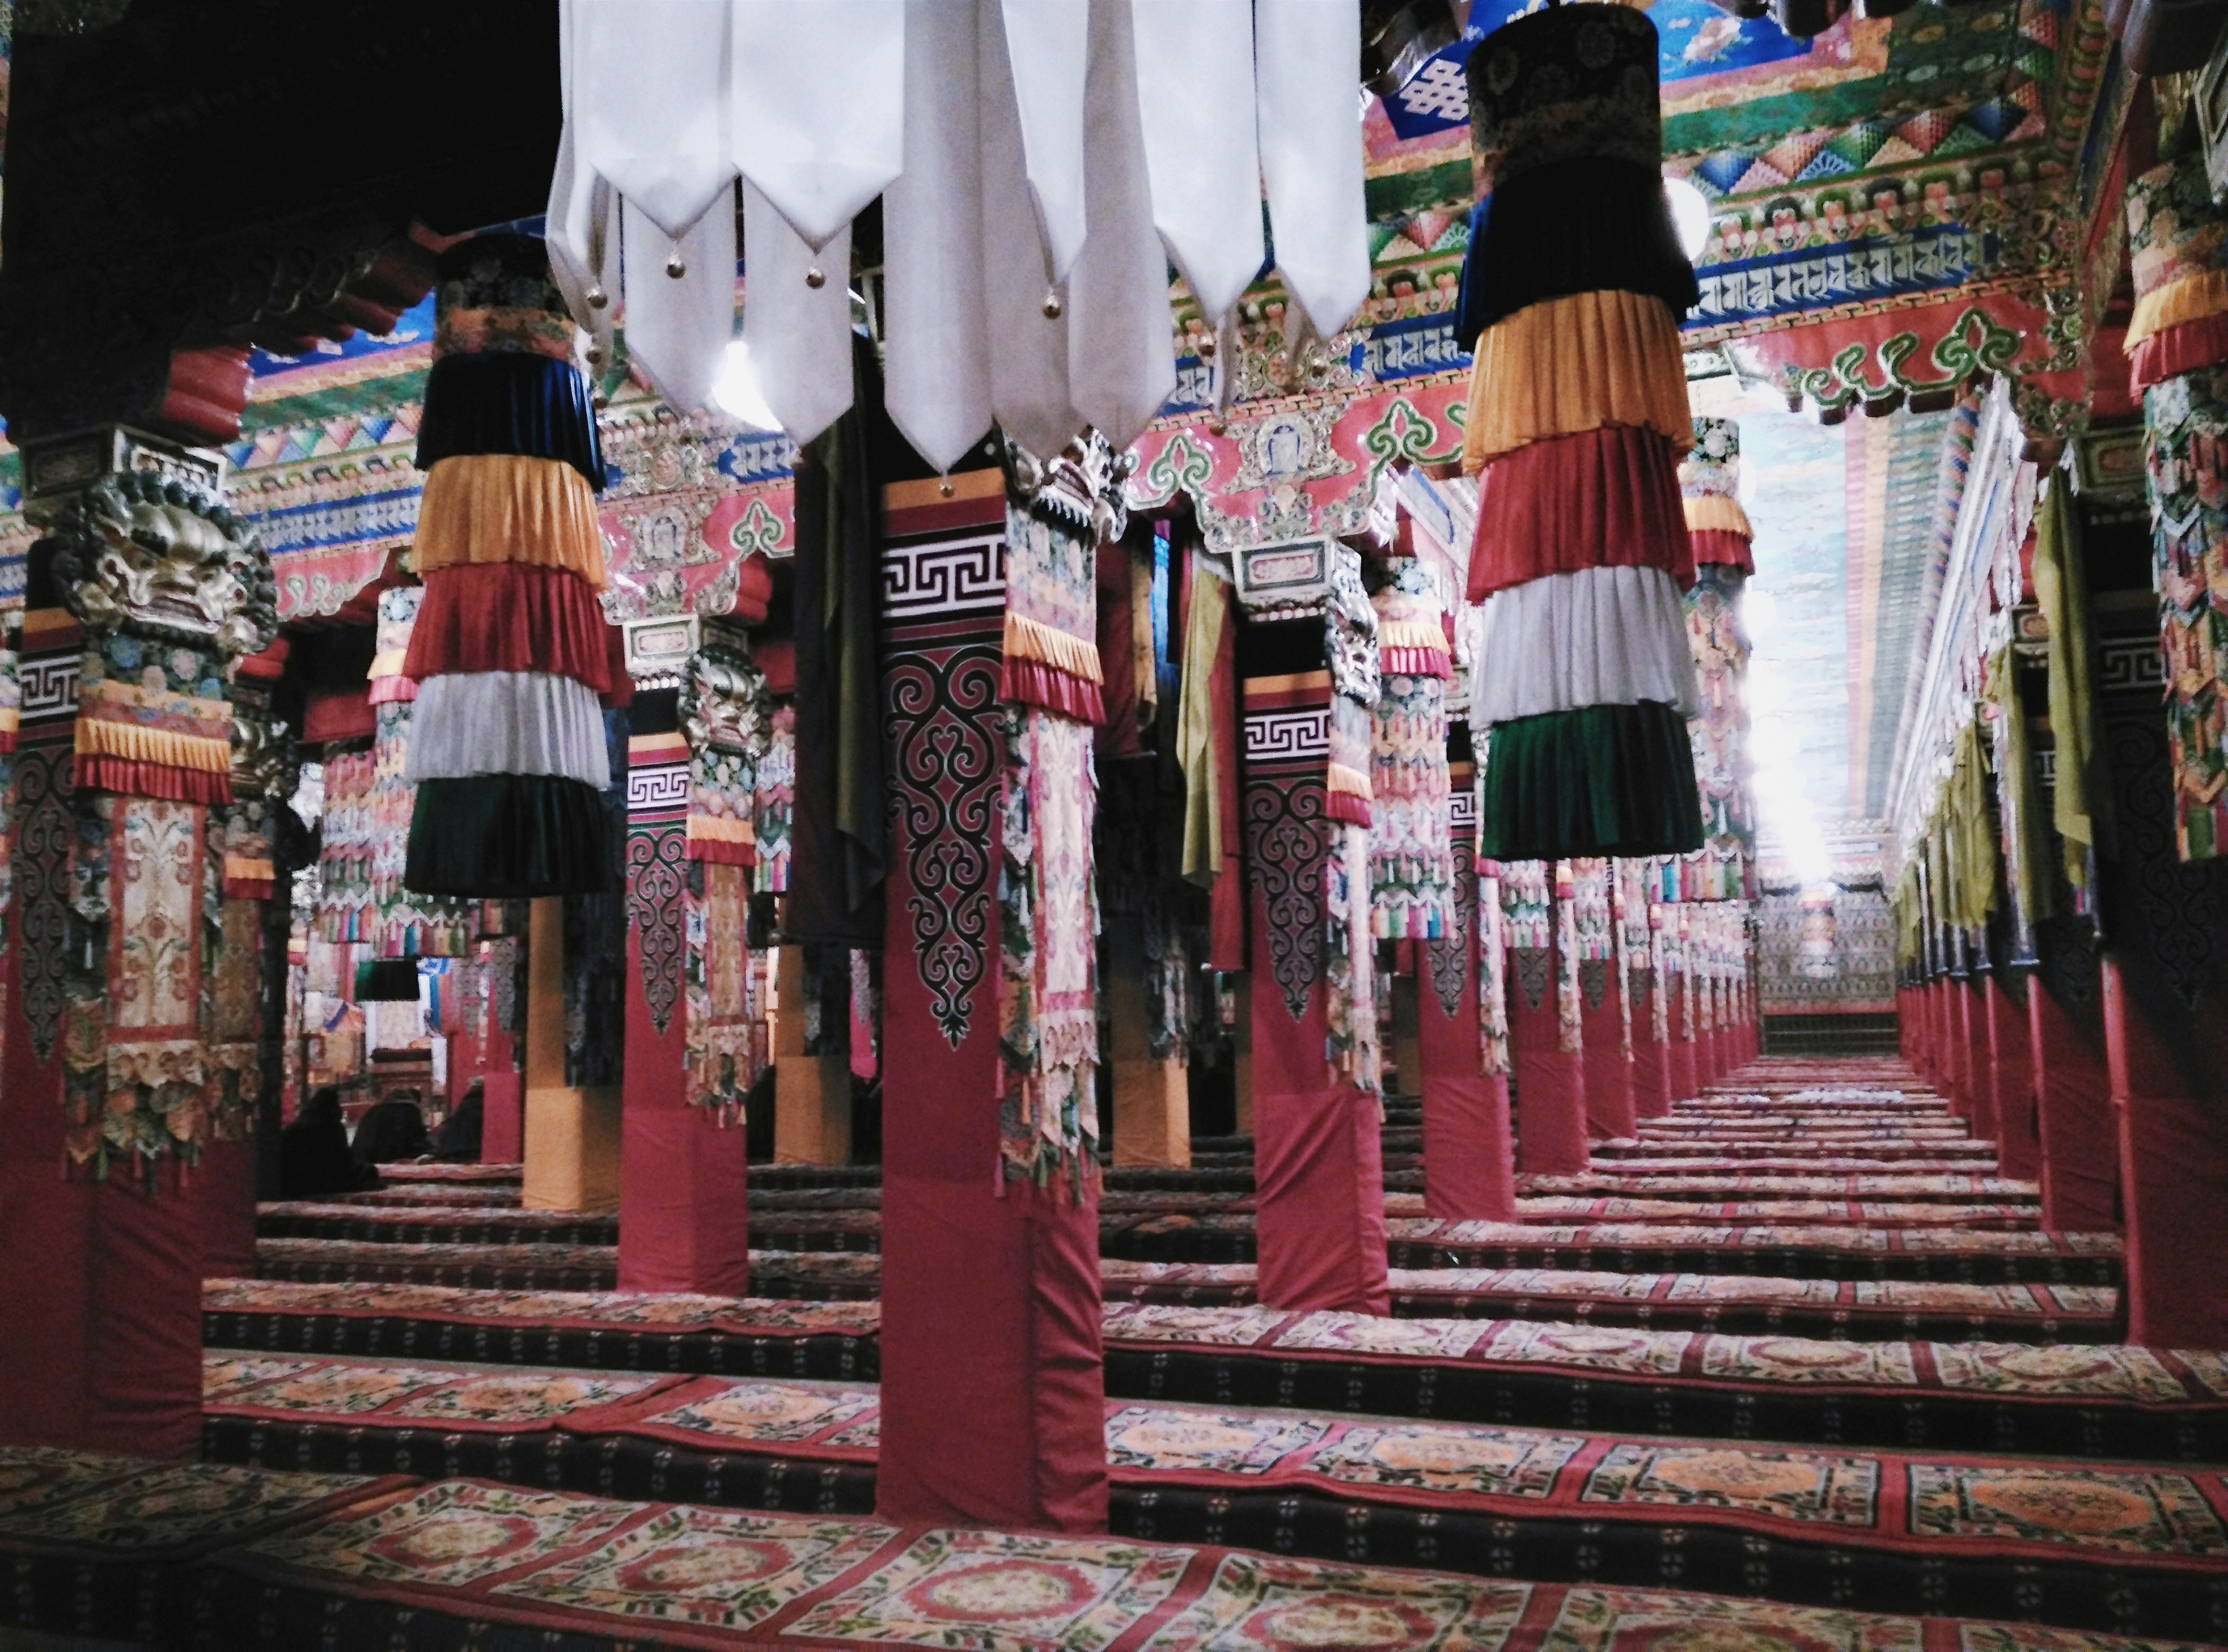
temple, shrine, tradition